Aletria

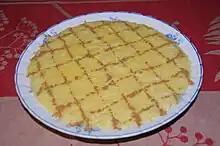
"Aletria"

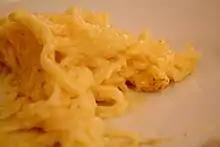
"Aletria" with a creamy consistency

Aletria is a custardy Portuguese dessert based on "vermicelli" ("aletria"). In the Beiras region, "aletria" has a compact consistency, and is able to be cut in slices, whereas in Minho its consistency is more creamy.